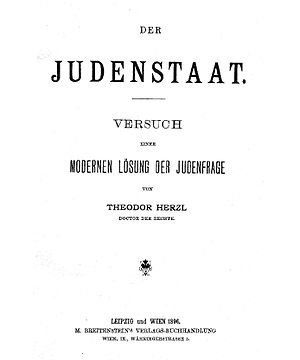
Der Judenstaat
Der Judenstaat
Der Judenstaat er en bog af Theodor Herzl, hvori han argumenterer for etableringen af en jødisk stat i Palæstina. Den blev først udgivet i Berlin og Wien i 1896 af M. Breitenstein's Verlags-Buchhandlung.